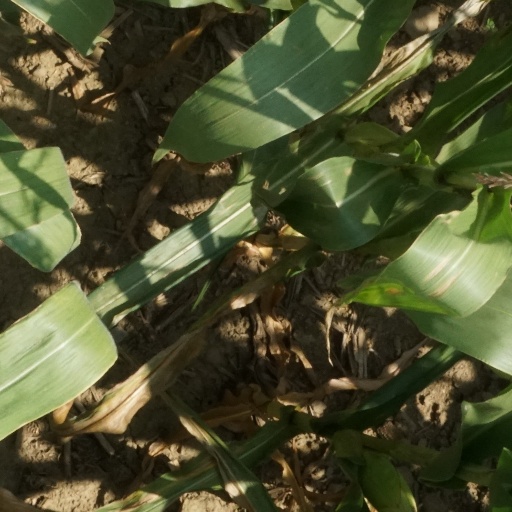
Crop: maize; corn